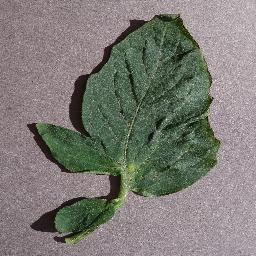
Label: Tomato___Target_Spot